Variable-frequency drive

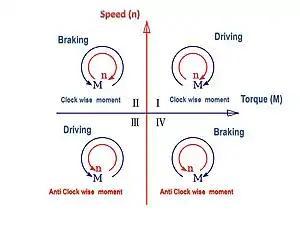
Electric motor speed-torque chart

Referring to the accompanying chart, drive applications can be categorized as single-quadrant, two-quadrant, or four-quadrant; the chart's four quadrants are defined as follows: